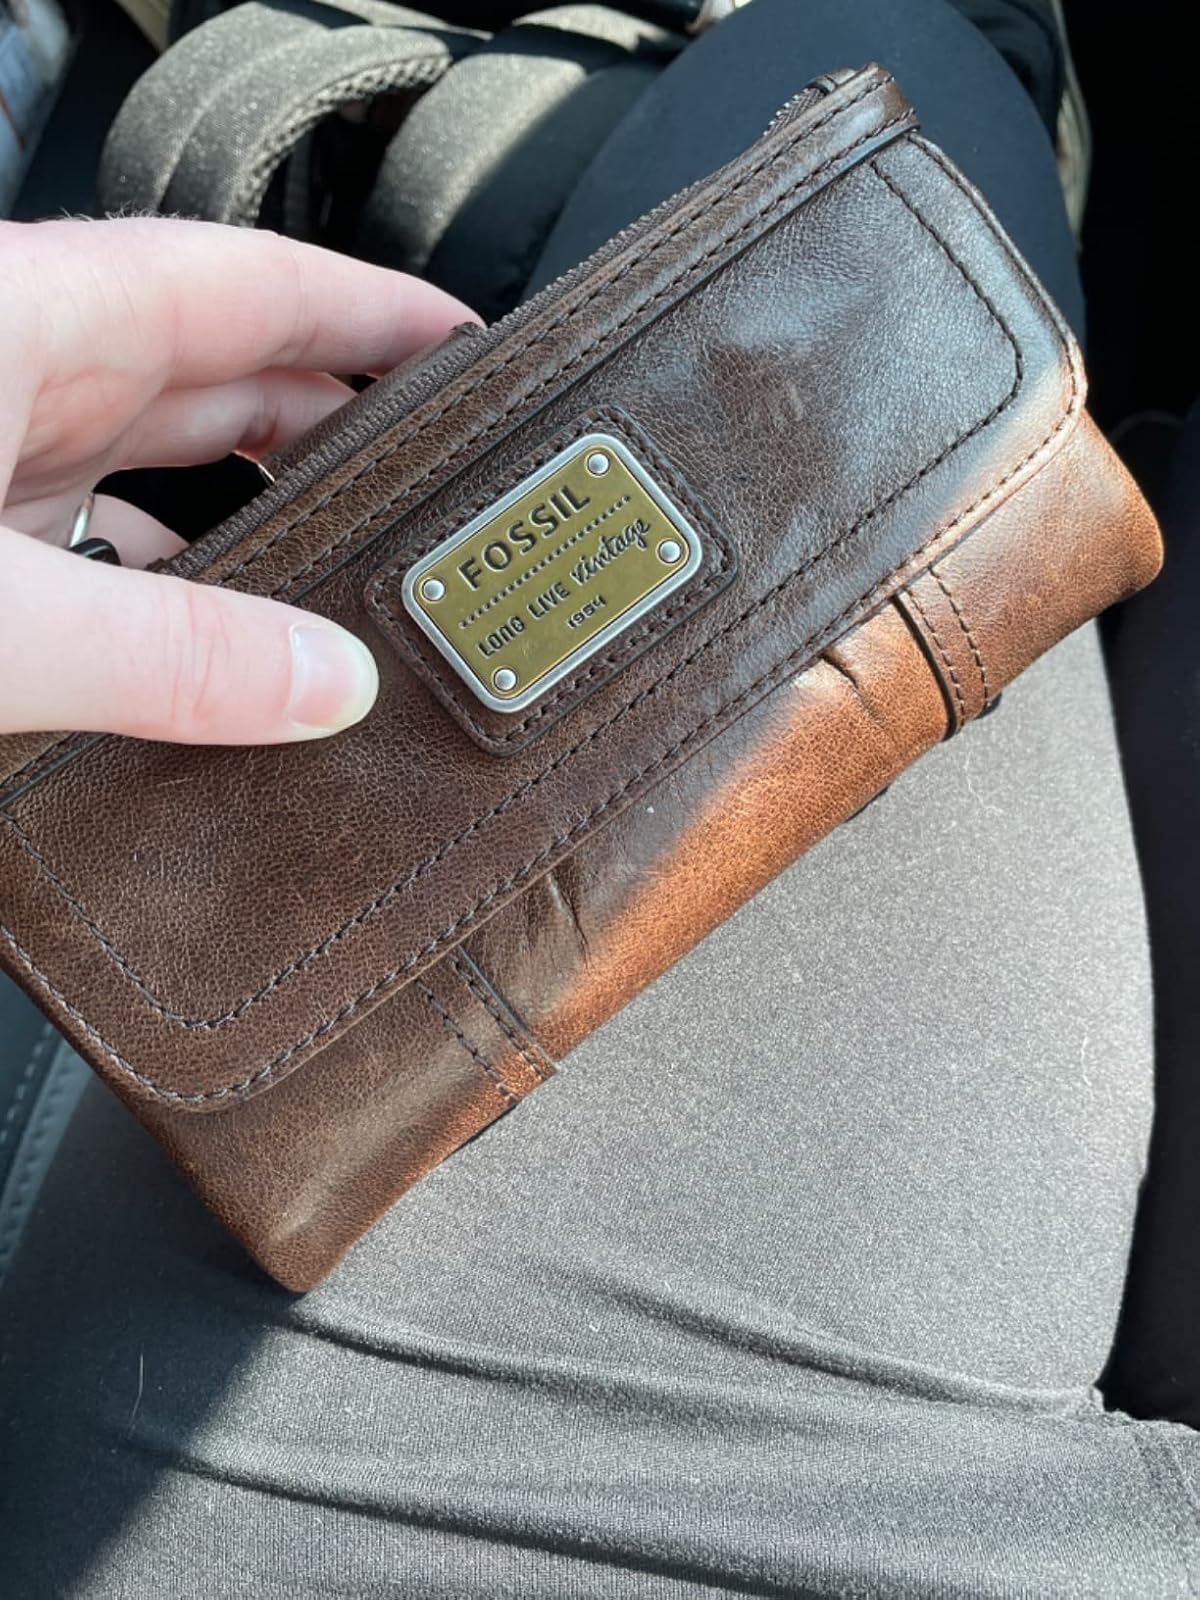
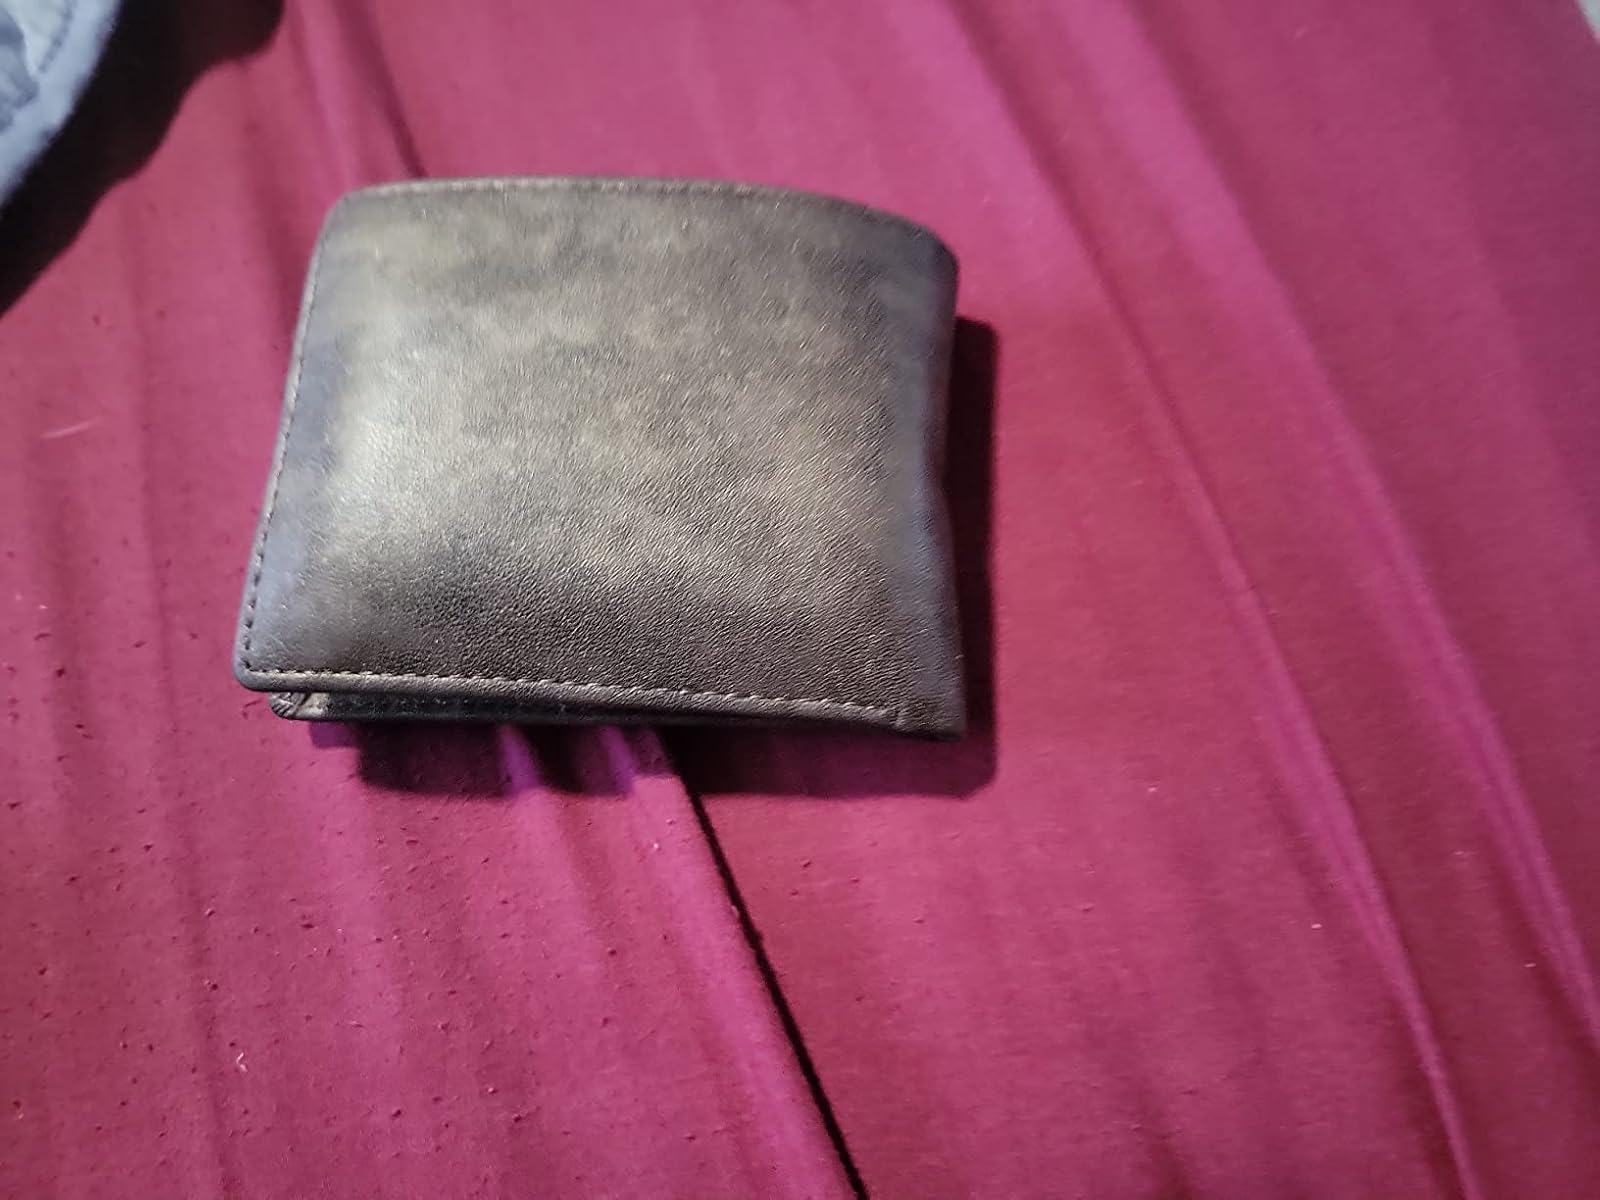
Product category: accessories_wallet
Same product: no